The Lost Boys

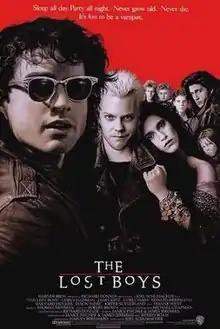
Theatrical release poster

The Lost Boys is a 1987 American comedy horror film directed by Joel Schumacher, produced by Harvey Bernhard, and with the screenplay written by Jeffrey Boam, Janice Fischer, and James Jeremias, from a story by Fischer and Jeremias. The film's ensemble cast includes Corey Feldman, Jami Gertz, Corey Haim, Edward Herrmann, Barnard Hughes, Jason Patric, Kiefer Sutherland, Jamison Newlander, and Dianne Wiest.